List of Darker than Black: Gemini of the Meteor episodes

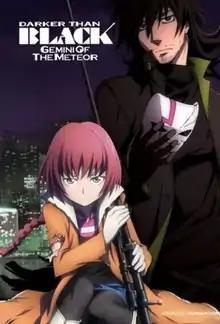
Funimation's compilation of the series featuring Suo Pavlichenko and Hei

"" is a Japanese anime series directed and written by Tensai Okamura and produced by Bones. It is a sequel to the 2007 series "Darker than Black" with most of the crew returning for production duties. The series was broadcast on MBS, TBS and their affiliated stations from October 8 to December 24, 2009. The sequel tells of Suo Pavlichenko, a Eurasian girl whose life is changed by a frightful incident regarding a meteor shower, and her subsequent encounter with the assassin Hei, who is still on the run from the Syndicate two years after the events in the previous season.